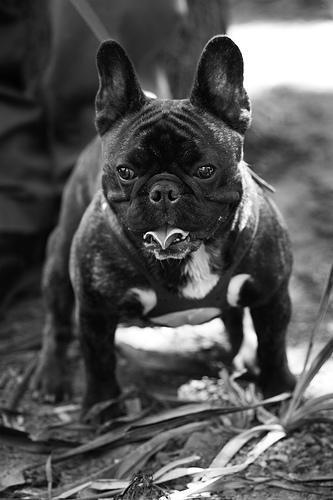
French_bulldog